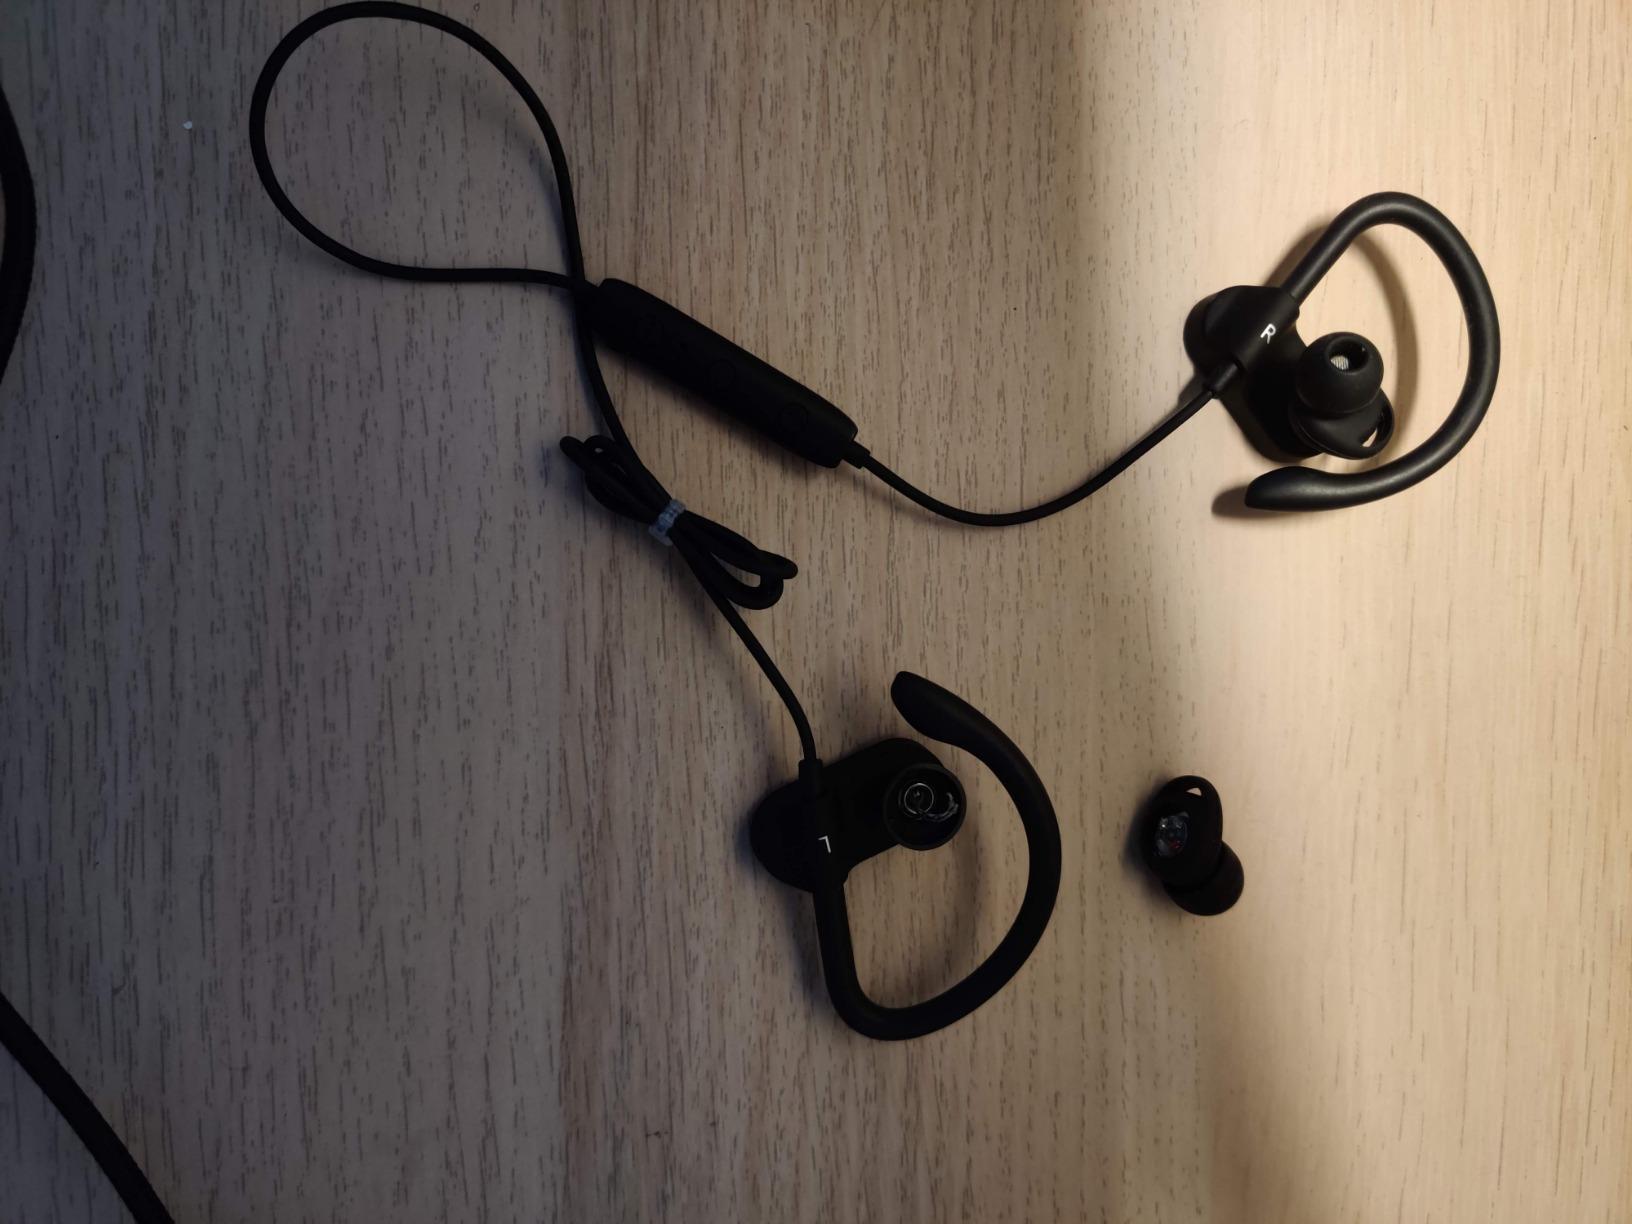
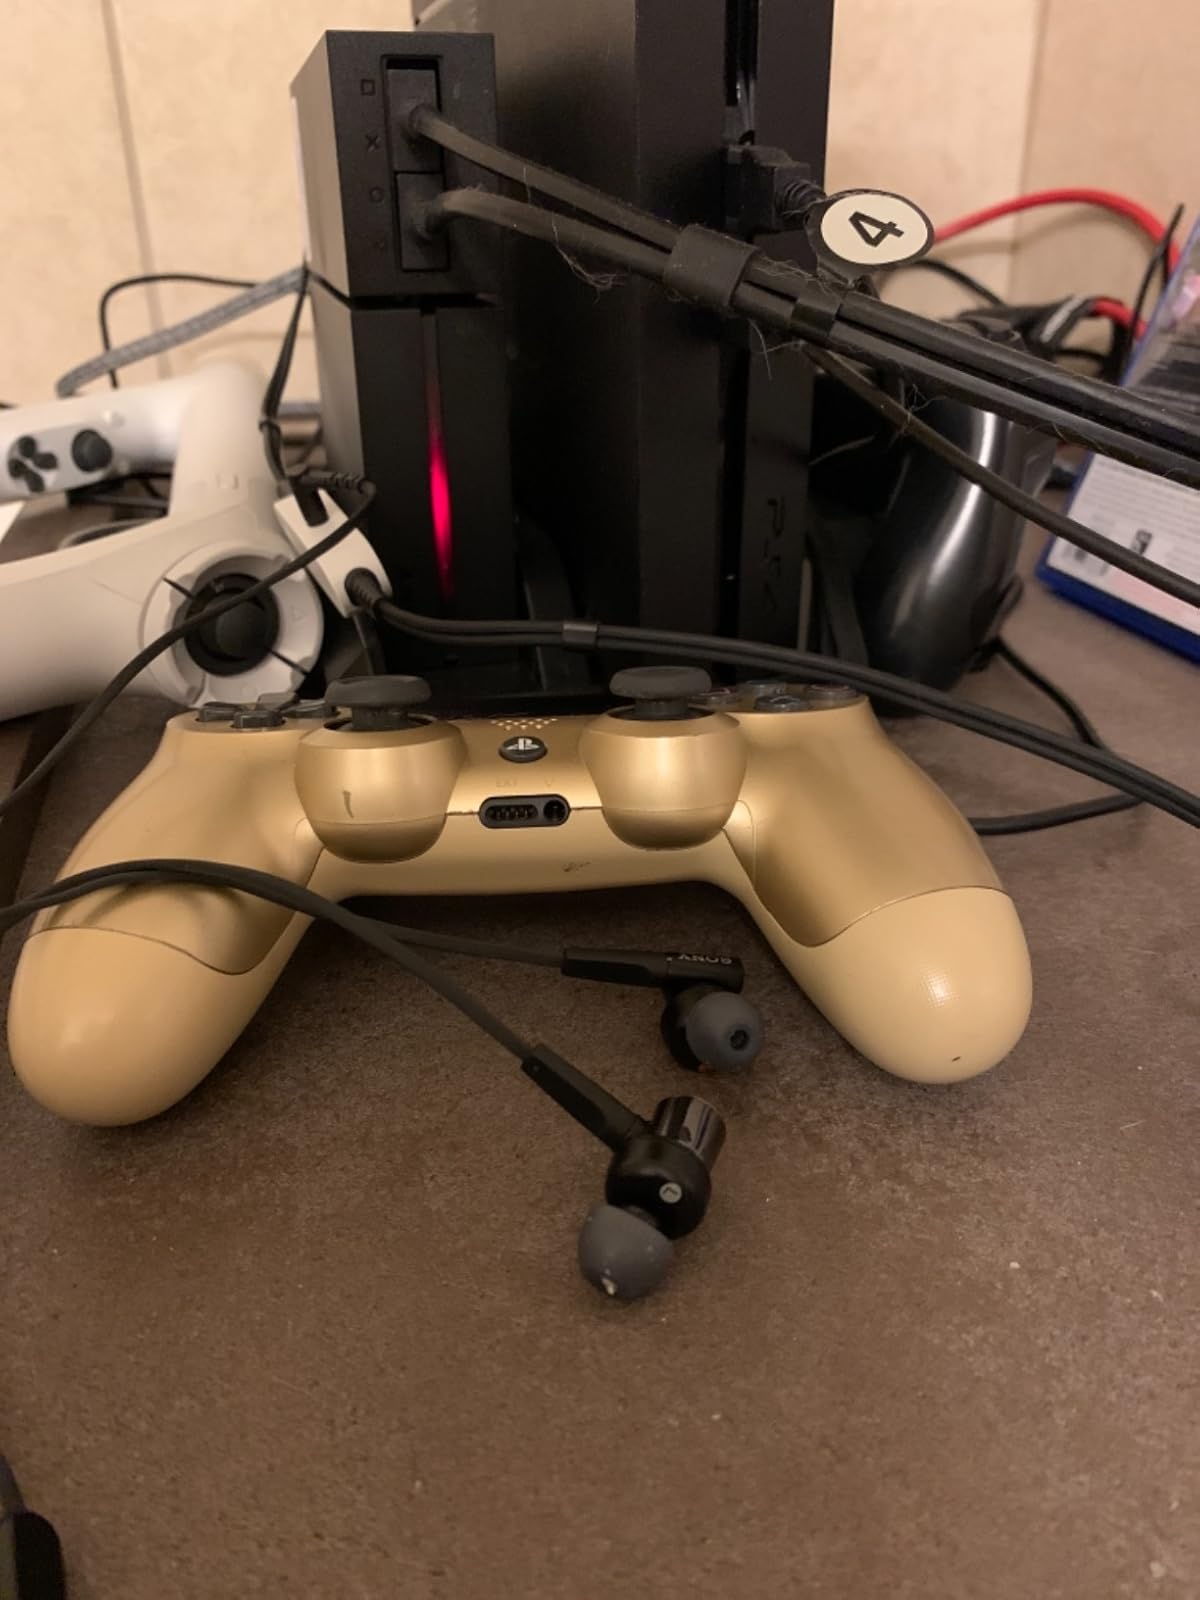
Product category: headphones
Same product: no